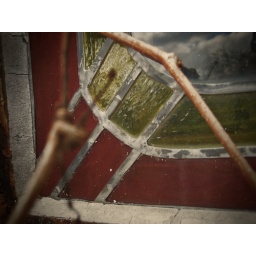
Stained glass window in abandoned motel off Michigan/12. January 2011